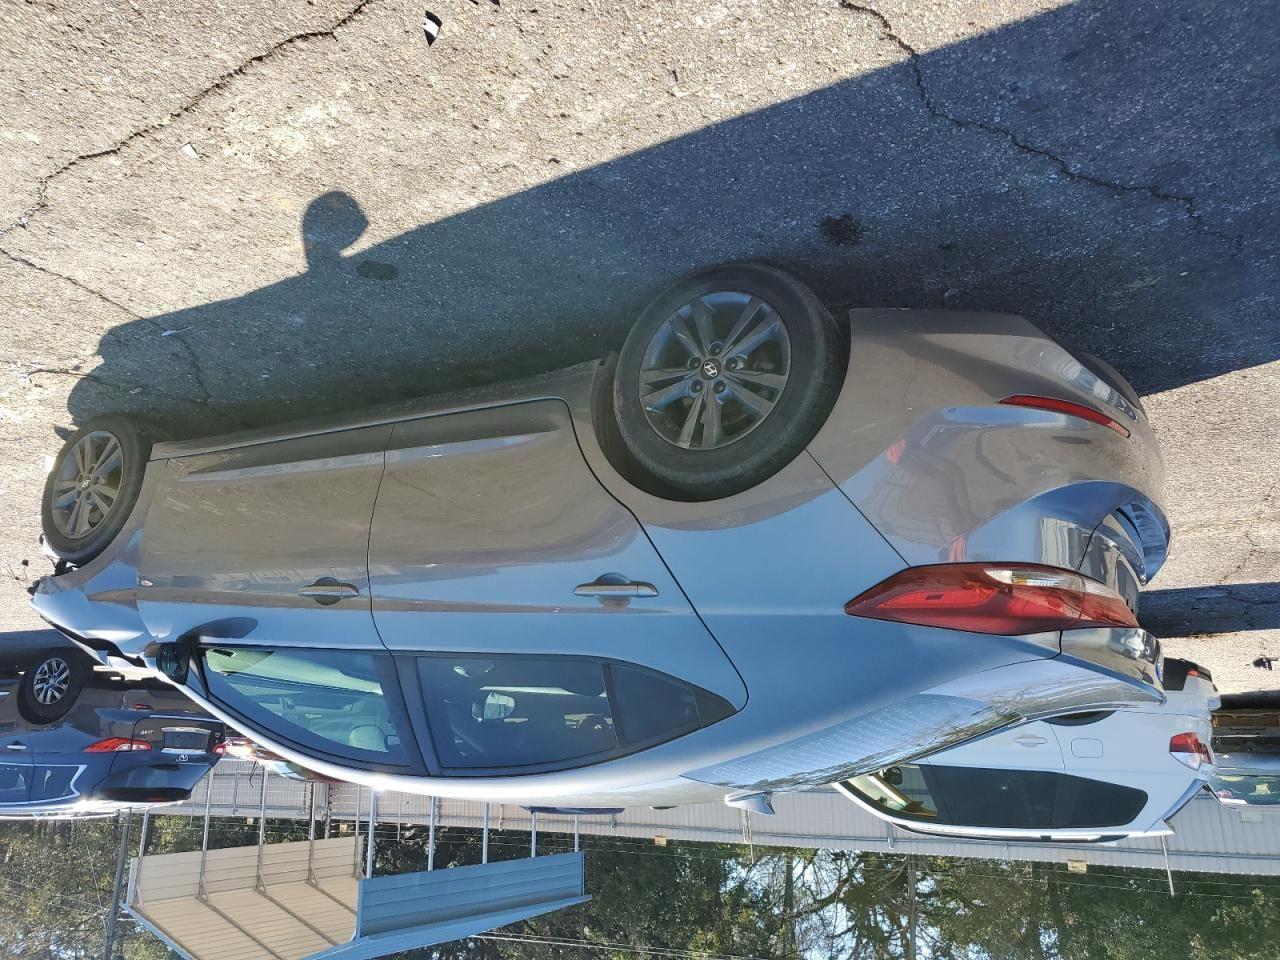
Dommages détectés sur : pare-choc avant, capot, aile avant droite, porte avant droite, porte arrière droite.
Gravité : mineur